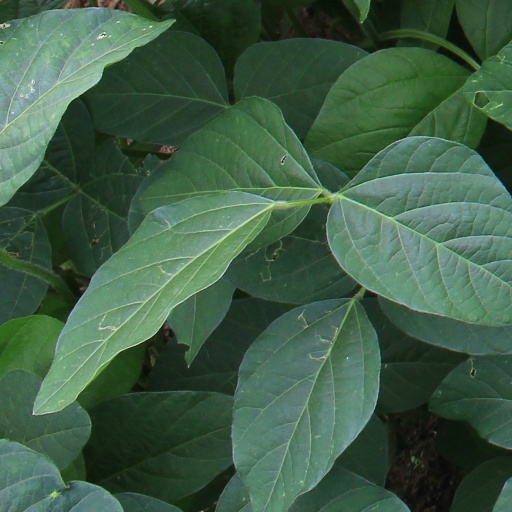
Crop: soybean